Festring München

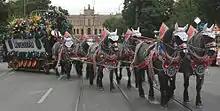
The procession into the Wiesnwirte

The Festring München e.V. (before 2001: Verkehrsverein Festring München e.V.) is a traditional society founded in 1938 and based in Munich.